Friedrich Althoff

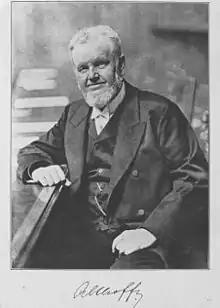
Friedrich Althoff

He was a graduate of Bonn University in 1861, but never took a doctorate. When Germany took over Alsace-Lorraine in 1871, he became a legal advisor to the civil commissioners office. In 1882-1907, he served as privy councillor and chief executive officer of the Prussian Ministry of Ecclesiastical, Educational, and Medical Affairs. This put them in charge of higher education in Prussia, and the most important educational official in Germany. He achieved heavy funding and strong support from the Prussian government under Otto von Bismarck, and was in close contact with the Kaiser and with private financiers eager to help their alma mater. He strove to turn the undergraduate-oriented Prussian schools into preeminent research centers in the humanities, law, theology, sciences, and medicine. His model was soon used by new American universities including Clark University, Johns Hopkins University, and the University of Chicago to concentrate on advanced research. He mastered bureaucratic politics and was the virtual dictator of Prussian higher education, but was not a power in the other German states. He helped all the Prussian universities, but his favorites were the Humboldt University of Berlin and the University of Tübingen. In the final decision-making in hiring key people, and he disregarded local prejudices in often selecting Jews, Catholics and secular scholars. He led the German delegation to the world's fairs in Chicago in 1893 in St. Louis in 1904, and created exchange professorships with American universities.